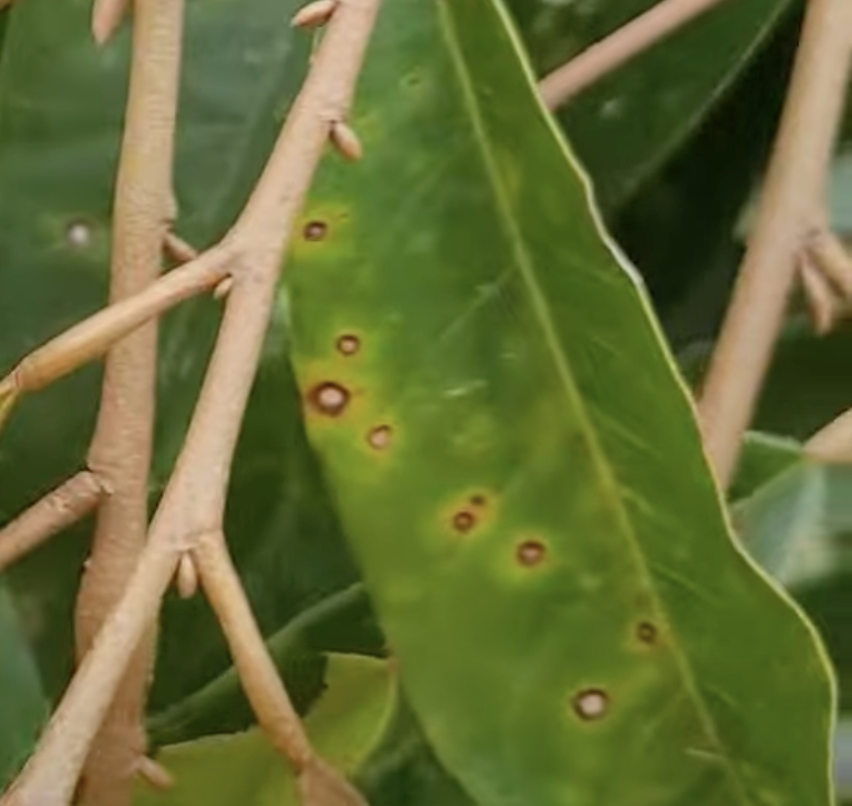
Label: canker_disease